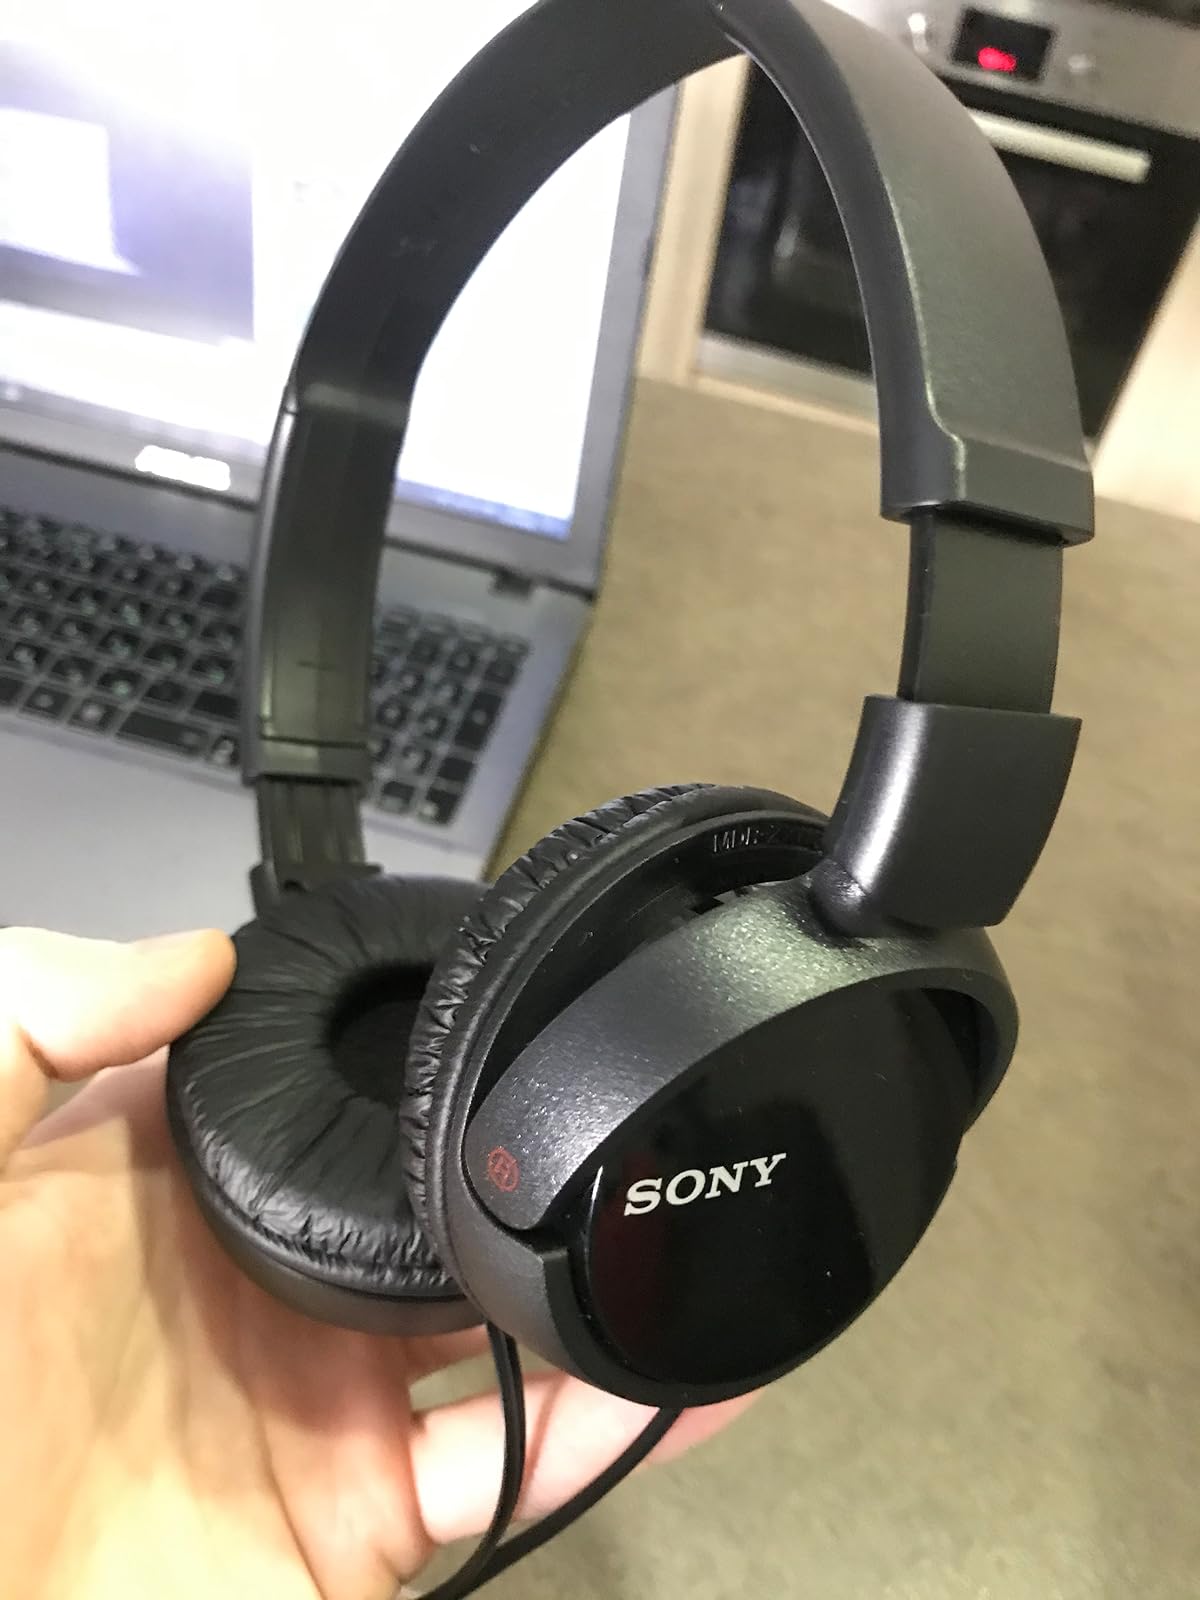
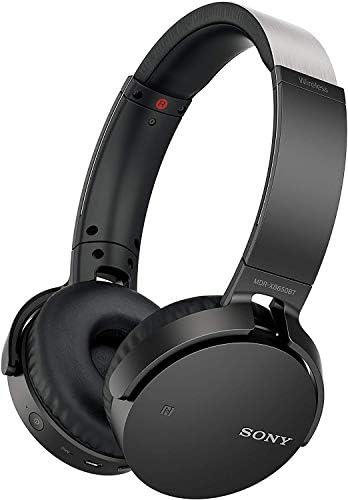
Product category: headphones
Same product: no